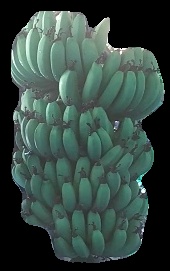
Variety: pachbale
Grade: grade1